Saint George

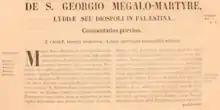
George in the "Acta Sanctorum", as collected in late 1600s and early 1700s. The Latin title "De S Georgio Megalo-Martyre; Lyddae seu Diospoli in Palaestina" translates as "St. George Great-Martyr; [from] Lydda or Diospolis, in Palestine".

The Latin (6th century) follows the general course of the Greek legend, but Diocletian here becomes "Dacian, Emperor of the Persians". His martyrdom was greatly extended to more than twenty separate tortures over the course of seven years. Over the course of his martyrdom, 40,900 pagans were converted to Christianity, including the Empress Alexandra. When George finally died, the wicked Dacian was carried away in a whirlwind of fire. In later Latin versions, the persecutor is the Roman emperor Decius, or a Roman judge named Dacian serving under Diocletian.